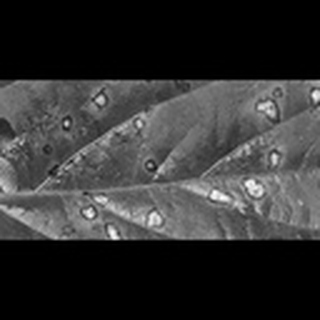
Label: cotton_target_spot